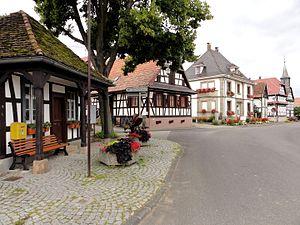
Kuhlendorf est une ancienne commune française du Bas-Rhin, associée à Betschdorf depuis 1972.